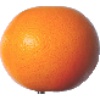
Label: Grapefruit Pink 1